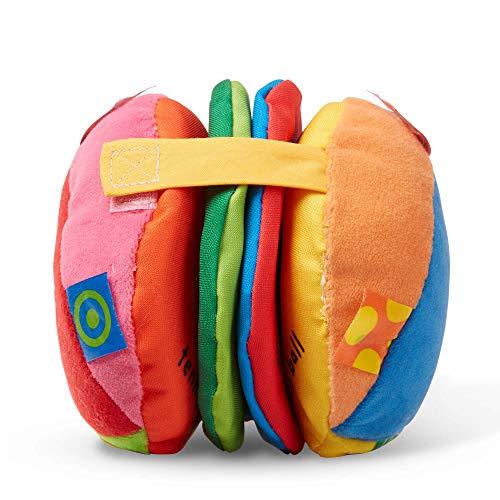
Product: Melissa & Doug K’s Kids My Ball Book 6-Page Soft Activity Book for Babies and Toddlers
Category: Toys & Games | Baby & Toddler Toys | Activity Play Centers
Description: K’s kids ball-shaped cloth activity book identifies a different game ball on each page.
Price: $8.72
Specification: ProductDimensions:7x5x7inches|ItemWeight:4.8ounces|ShippingWeight:5ounces(Viewshippingratesandpolicies)|ASIN:B07JW2SZGZ|Itemmodelnumber:9217|Manufacturerrecommendedage:1month-2years